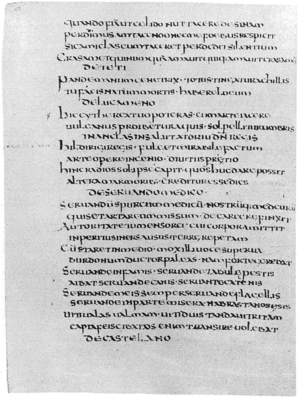
L’Anthologie latine est un recueil de poèmes en latin composé en Afrique romaine, probablement au VIᵉ siècle.